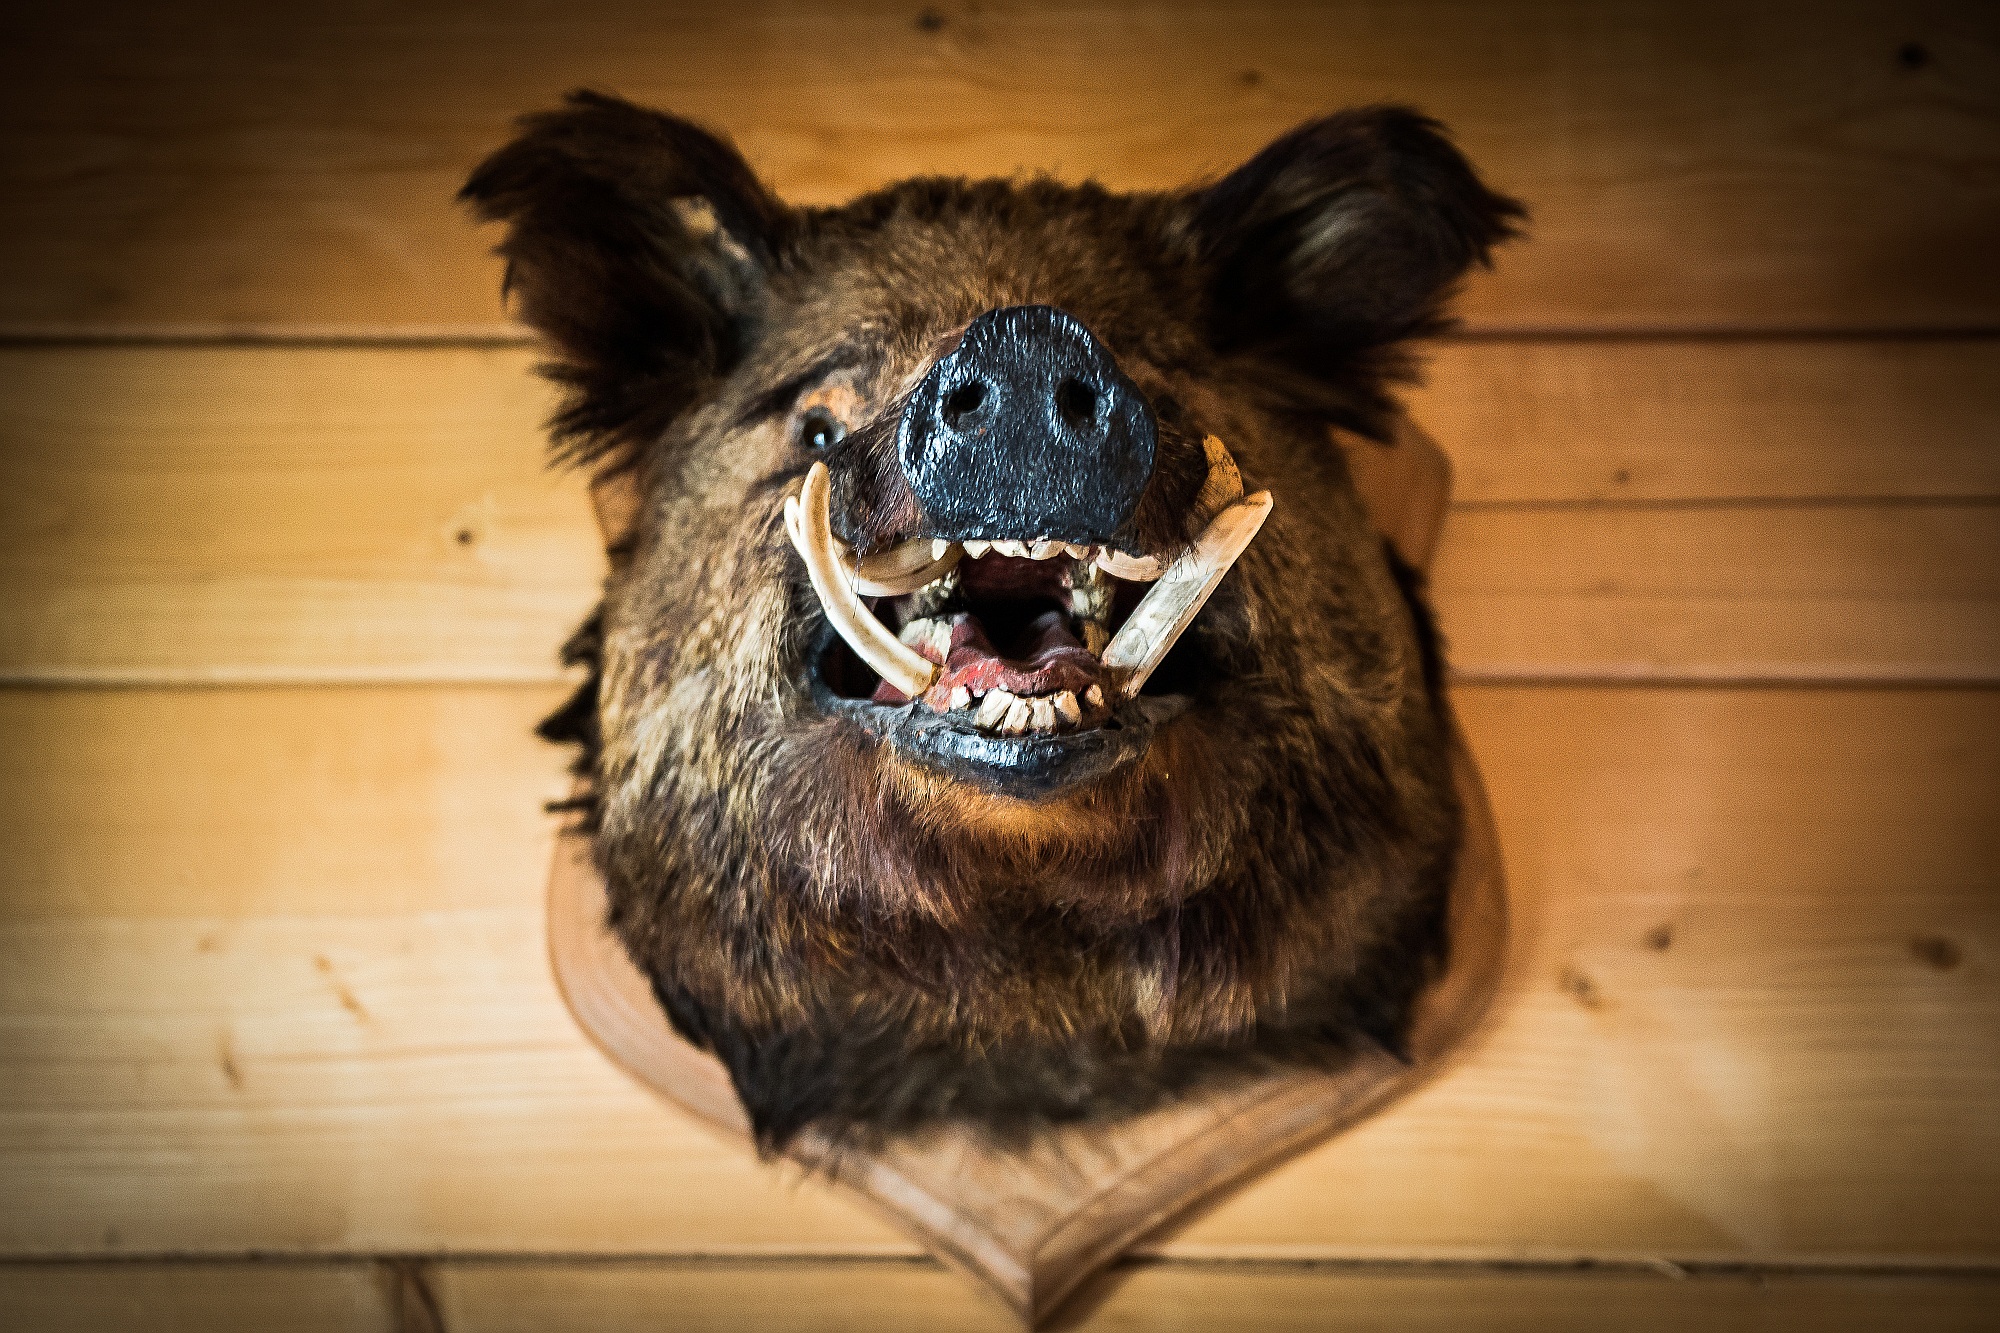
old, wildlife, fur, mammal, head, poland, antlers, trophy, wild boar, kielce, dog breed group, zeromski, ciekoty, mas w, the head of the boar